Xalapa

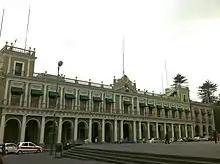
The Palace of Government of Veracruz (Governor's Office)

The name "Xalapa" comes from the Classical Nahuatl roots ('sand') and ('place of water'), which means approximately 'spring in the sand'. It's classically pronounced in Nahuatl, although the final /n/ is often omitted. This was adopted into Spanish as "Xalapa".